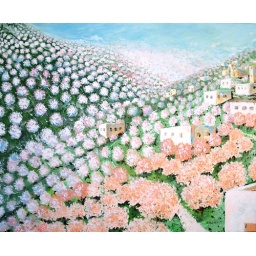
Blosoom of almond trees on the road to Jerusalem. Spring 2007.40x40 oil painting by Jacob Lapid